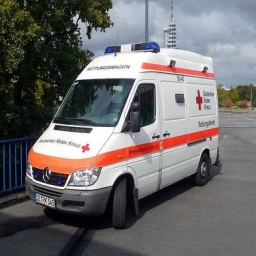
Label: ambulance